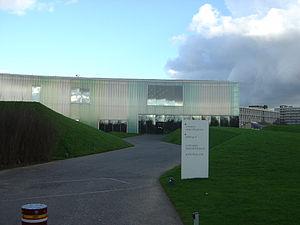
Rudolf Laban, né Rezső Lábán de Váralja le 15 décembre 1879 à Pozsony et mort le 1ᵉʳ juillet 1958 à Weybridge, est un danseur, chorégraphe, pédagogue et théoricien de la danse hongrois. Il est connu pour avoir inventé ou lancé de nombreux outils d’analyse du mouvement, parmi lesquels la Choreutique, l’Eukinétique ainsi qu’un système d’écriture pour le mouvement : la Cinétographie Laban, ou Labanotation.
Le Laban Centre a été fondé à Manchester en 1948 par Rudolf Laban, sous l'appellation de Art Movement Studio. Il s'est installé à Londres en 1975 sous la nouvelle dénomination de Laban Centre for Movement and Dance, plus communément appelé Laban Centre.